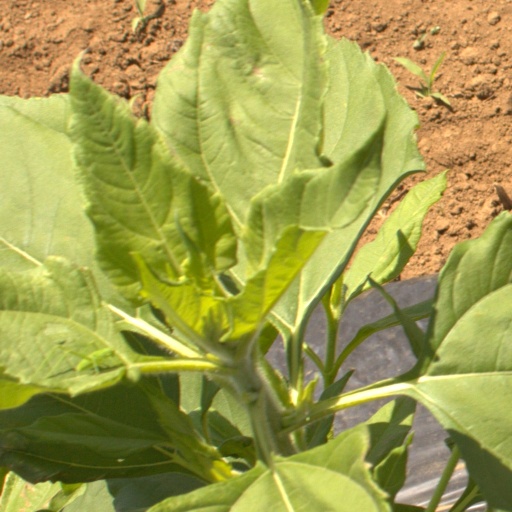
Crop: Jerusalem artichoke